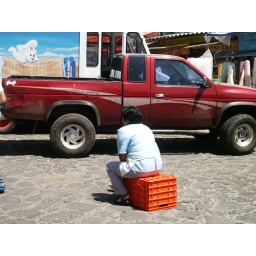
A woman sitting in the street